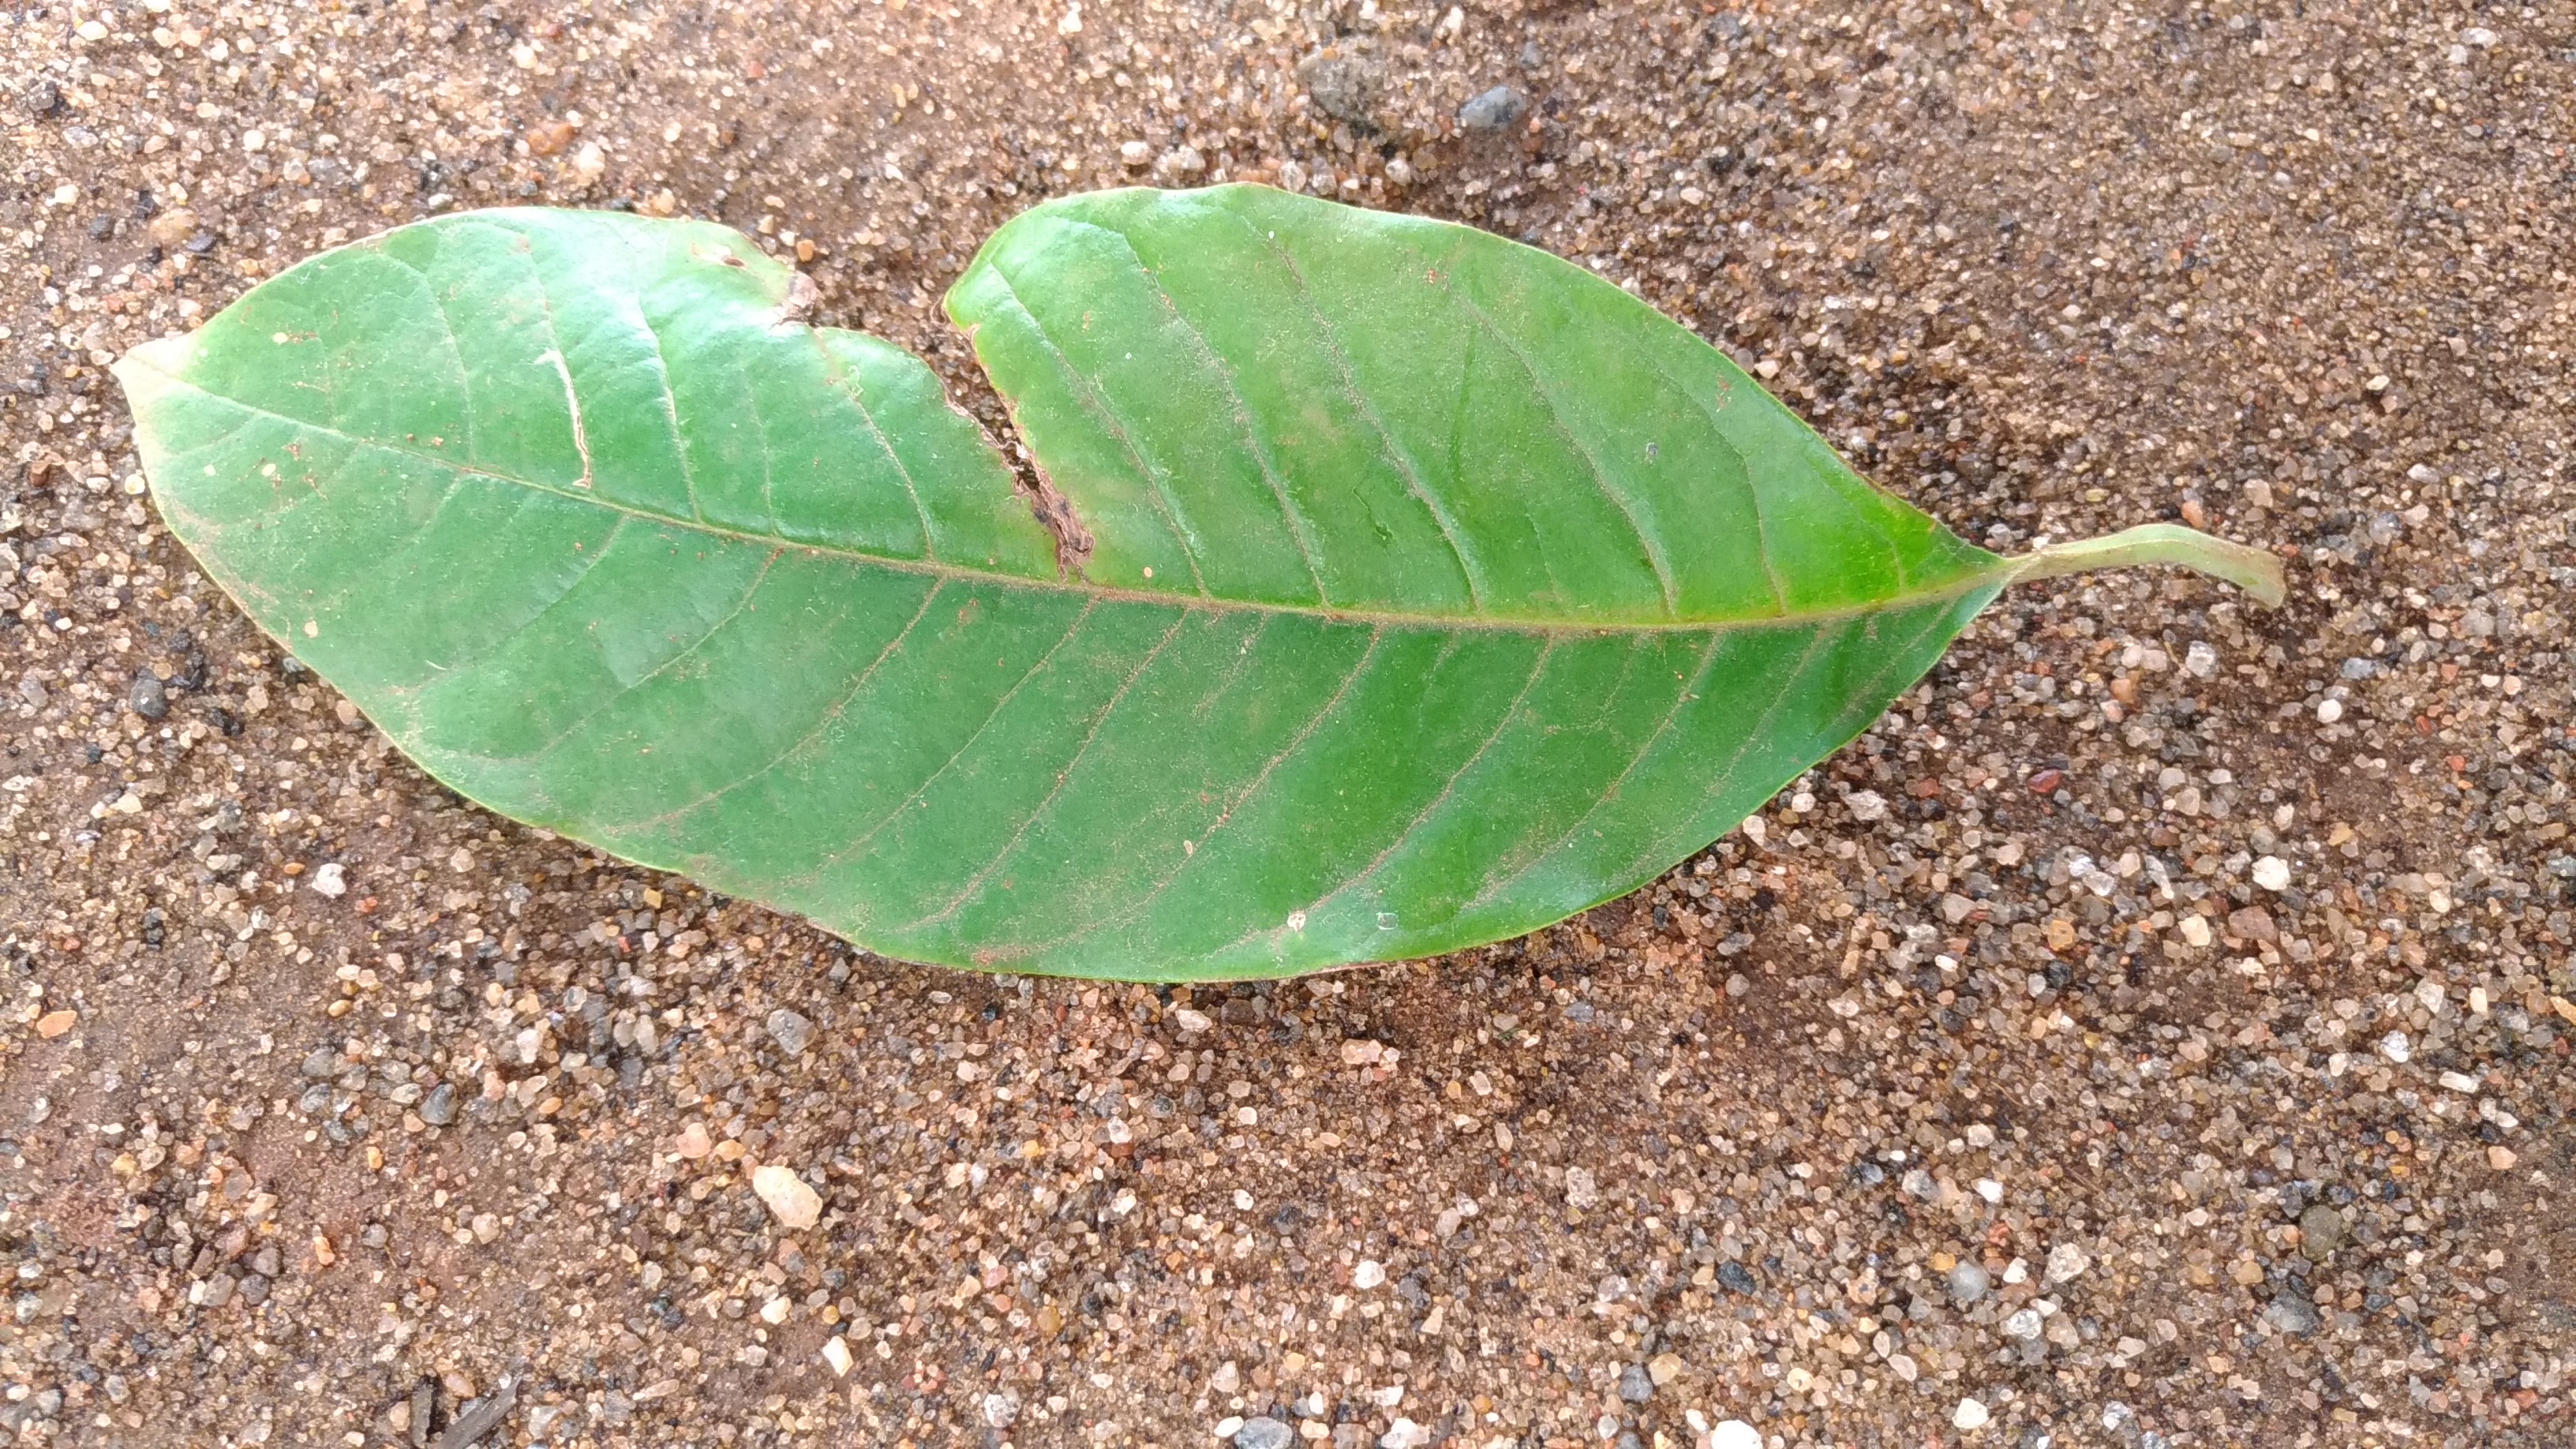
Plant: Coffee